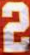
Number: 2